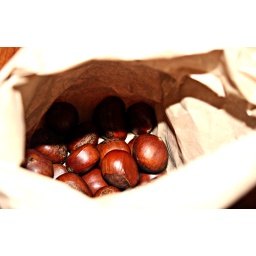
Roasted Chestnuts in paper bag